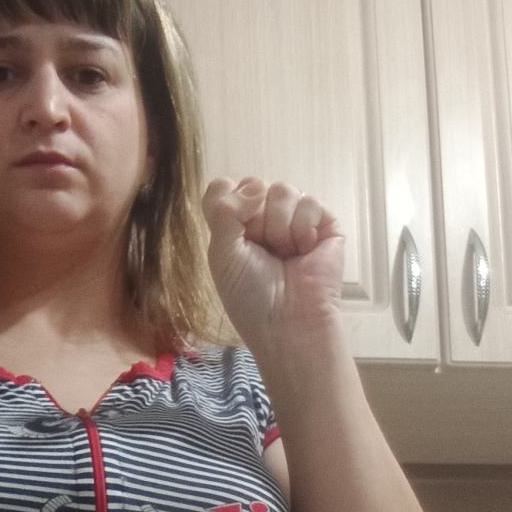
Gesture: fist